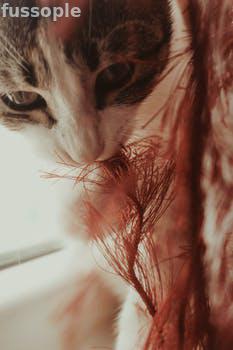
Label: Watermark